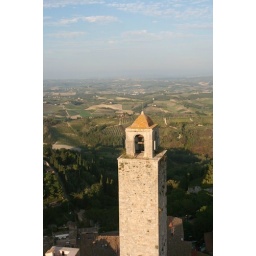
I climbed the tower this time, Dan had already done the clock tower in Florence.